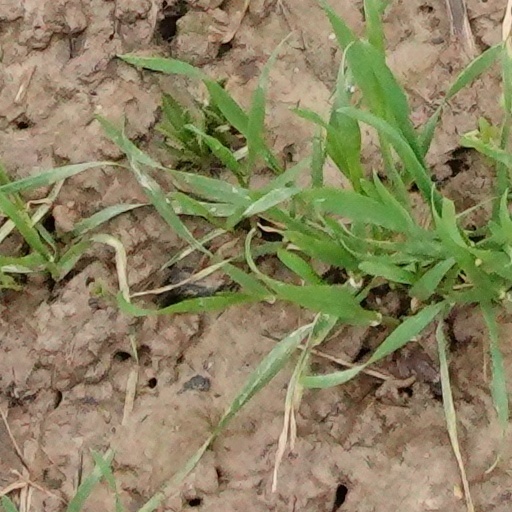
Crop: wheat